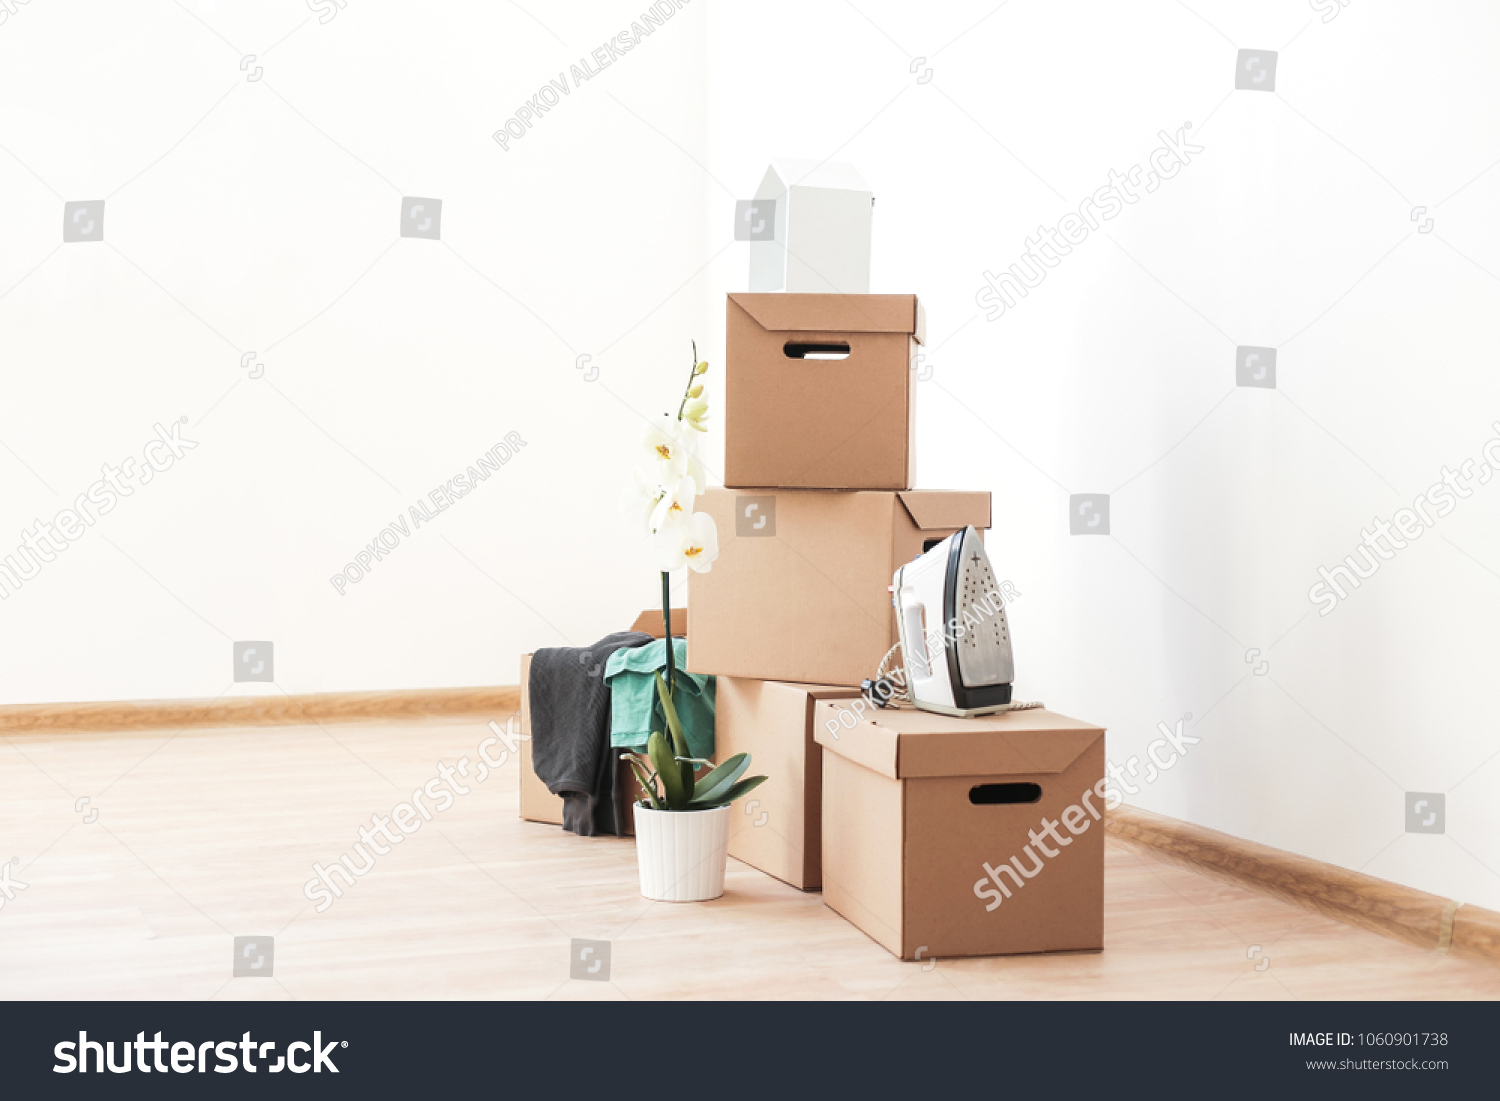
Label: cardboard